Scotland in the early modern period

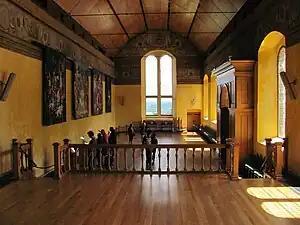
The interior of the Chapel Royal, Stirling Castle, a major focus for liturgical music

There were various attempts to create royal naval forces in the fifteenth century. James IV put the enterprise on a new footing, founding a harbour at Newhaven and a dockyard at the Pools of Airth. He acquired a total of 38 ships including the "Great Michael", at that time, the largest ship in Europe. Scottish ships had some success against privateers, accompanied the king on his expeditions in the islands and intervened in conflicts Scandinavia and the Baltic, but were sold after the Flodden campaign. From 1516 Scottish naval efforts would rely on privateering captains and hired merchantmen. James V did not share his father's interest in developing a navy and shipbuilding fell behind the Low Countries. Despite truces between England and Scotland there were periodic outbreaks of a "guerre de course". James V built a new harbour at Burntisland in 1542. The chief use of naval power in his reign were a series of expeditions to the Isles and France. After the Union of Crowns in 1603 conflict between Scotland and England ended, but Scotland found itself involved in England's foreign policy, opening up Scottish shipping to attack. In 1626 a squadron of three ships were bought and equipped. There were also several marque fleets of privateers. In 1627, the Royal Scots Navy and accompanying contingents of burgh privateers participated in the major expedition to Biscay. The Scots also returned to West Indies and in 1629 took part in the capture of Quebec.